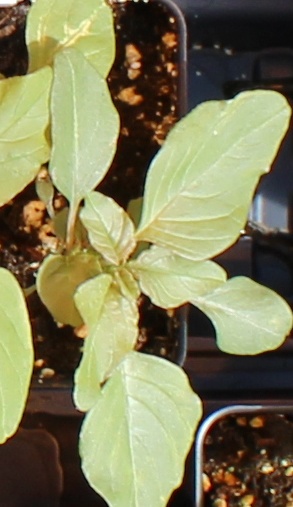
Label: Palmer Amaranth